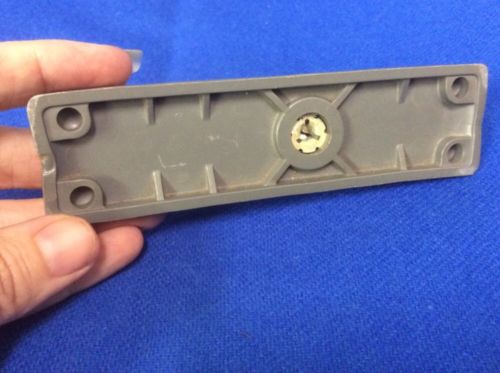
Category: stapler